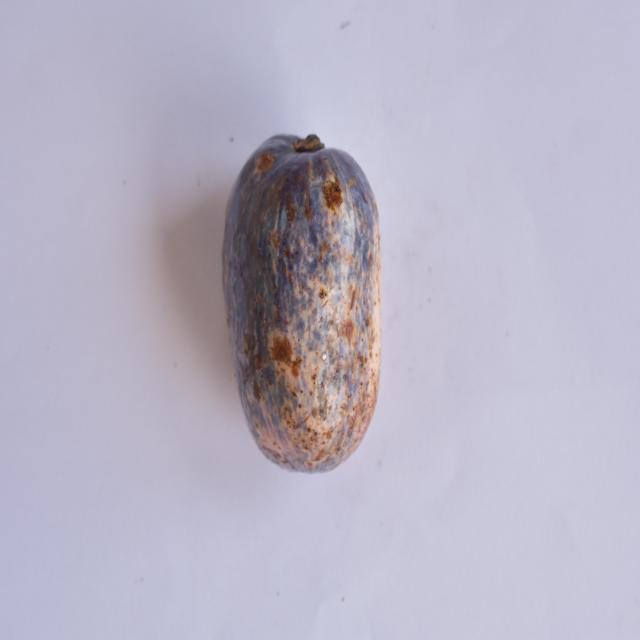
Plum grade: unripe